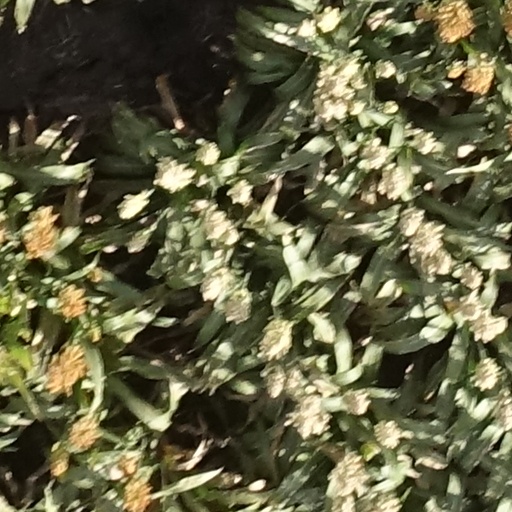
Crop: sorghum